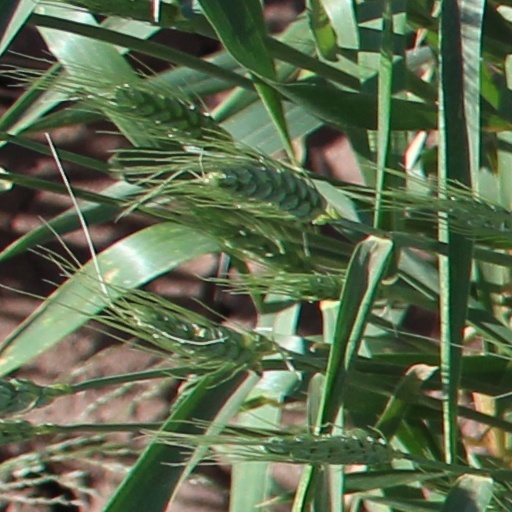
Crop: wheat